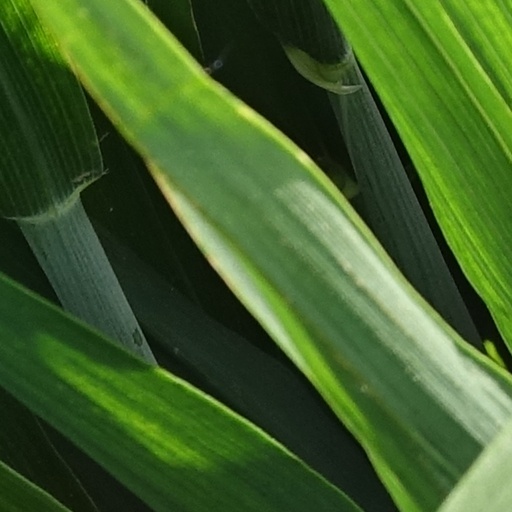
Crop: wheat